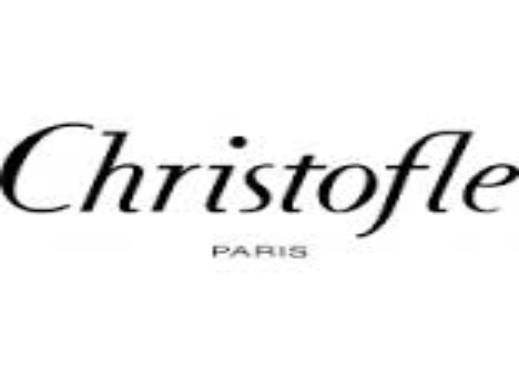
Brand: CHRISTOFLE
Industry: Necessities